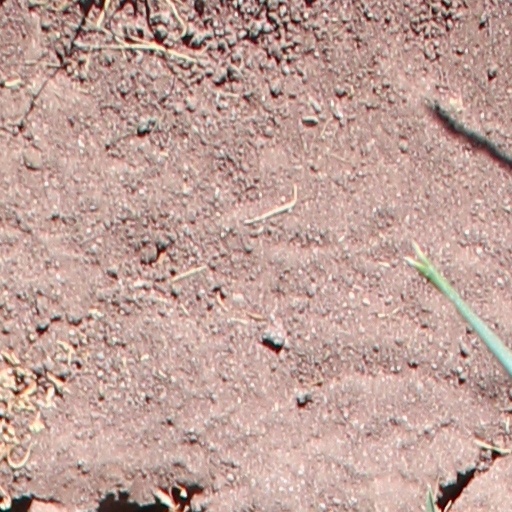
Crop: wheat